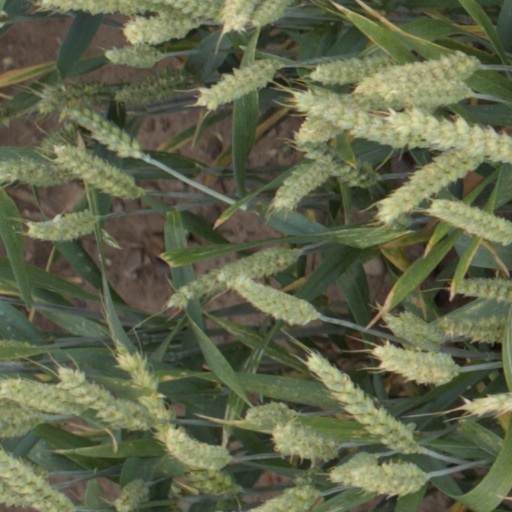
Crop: wheat